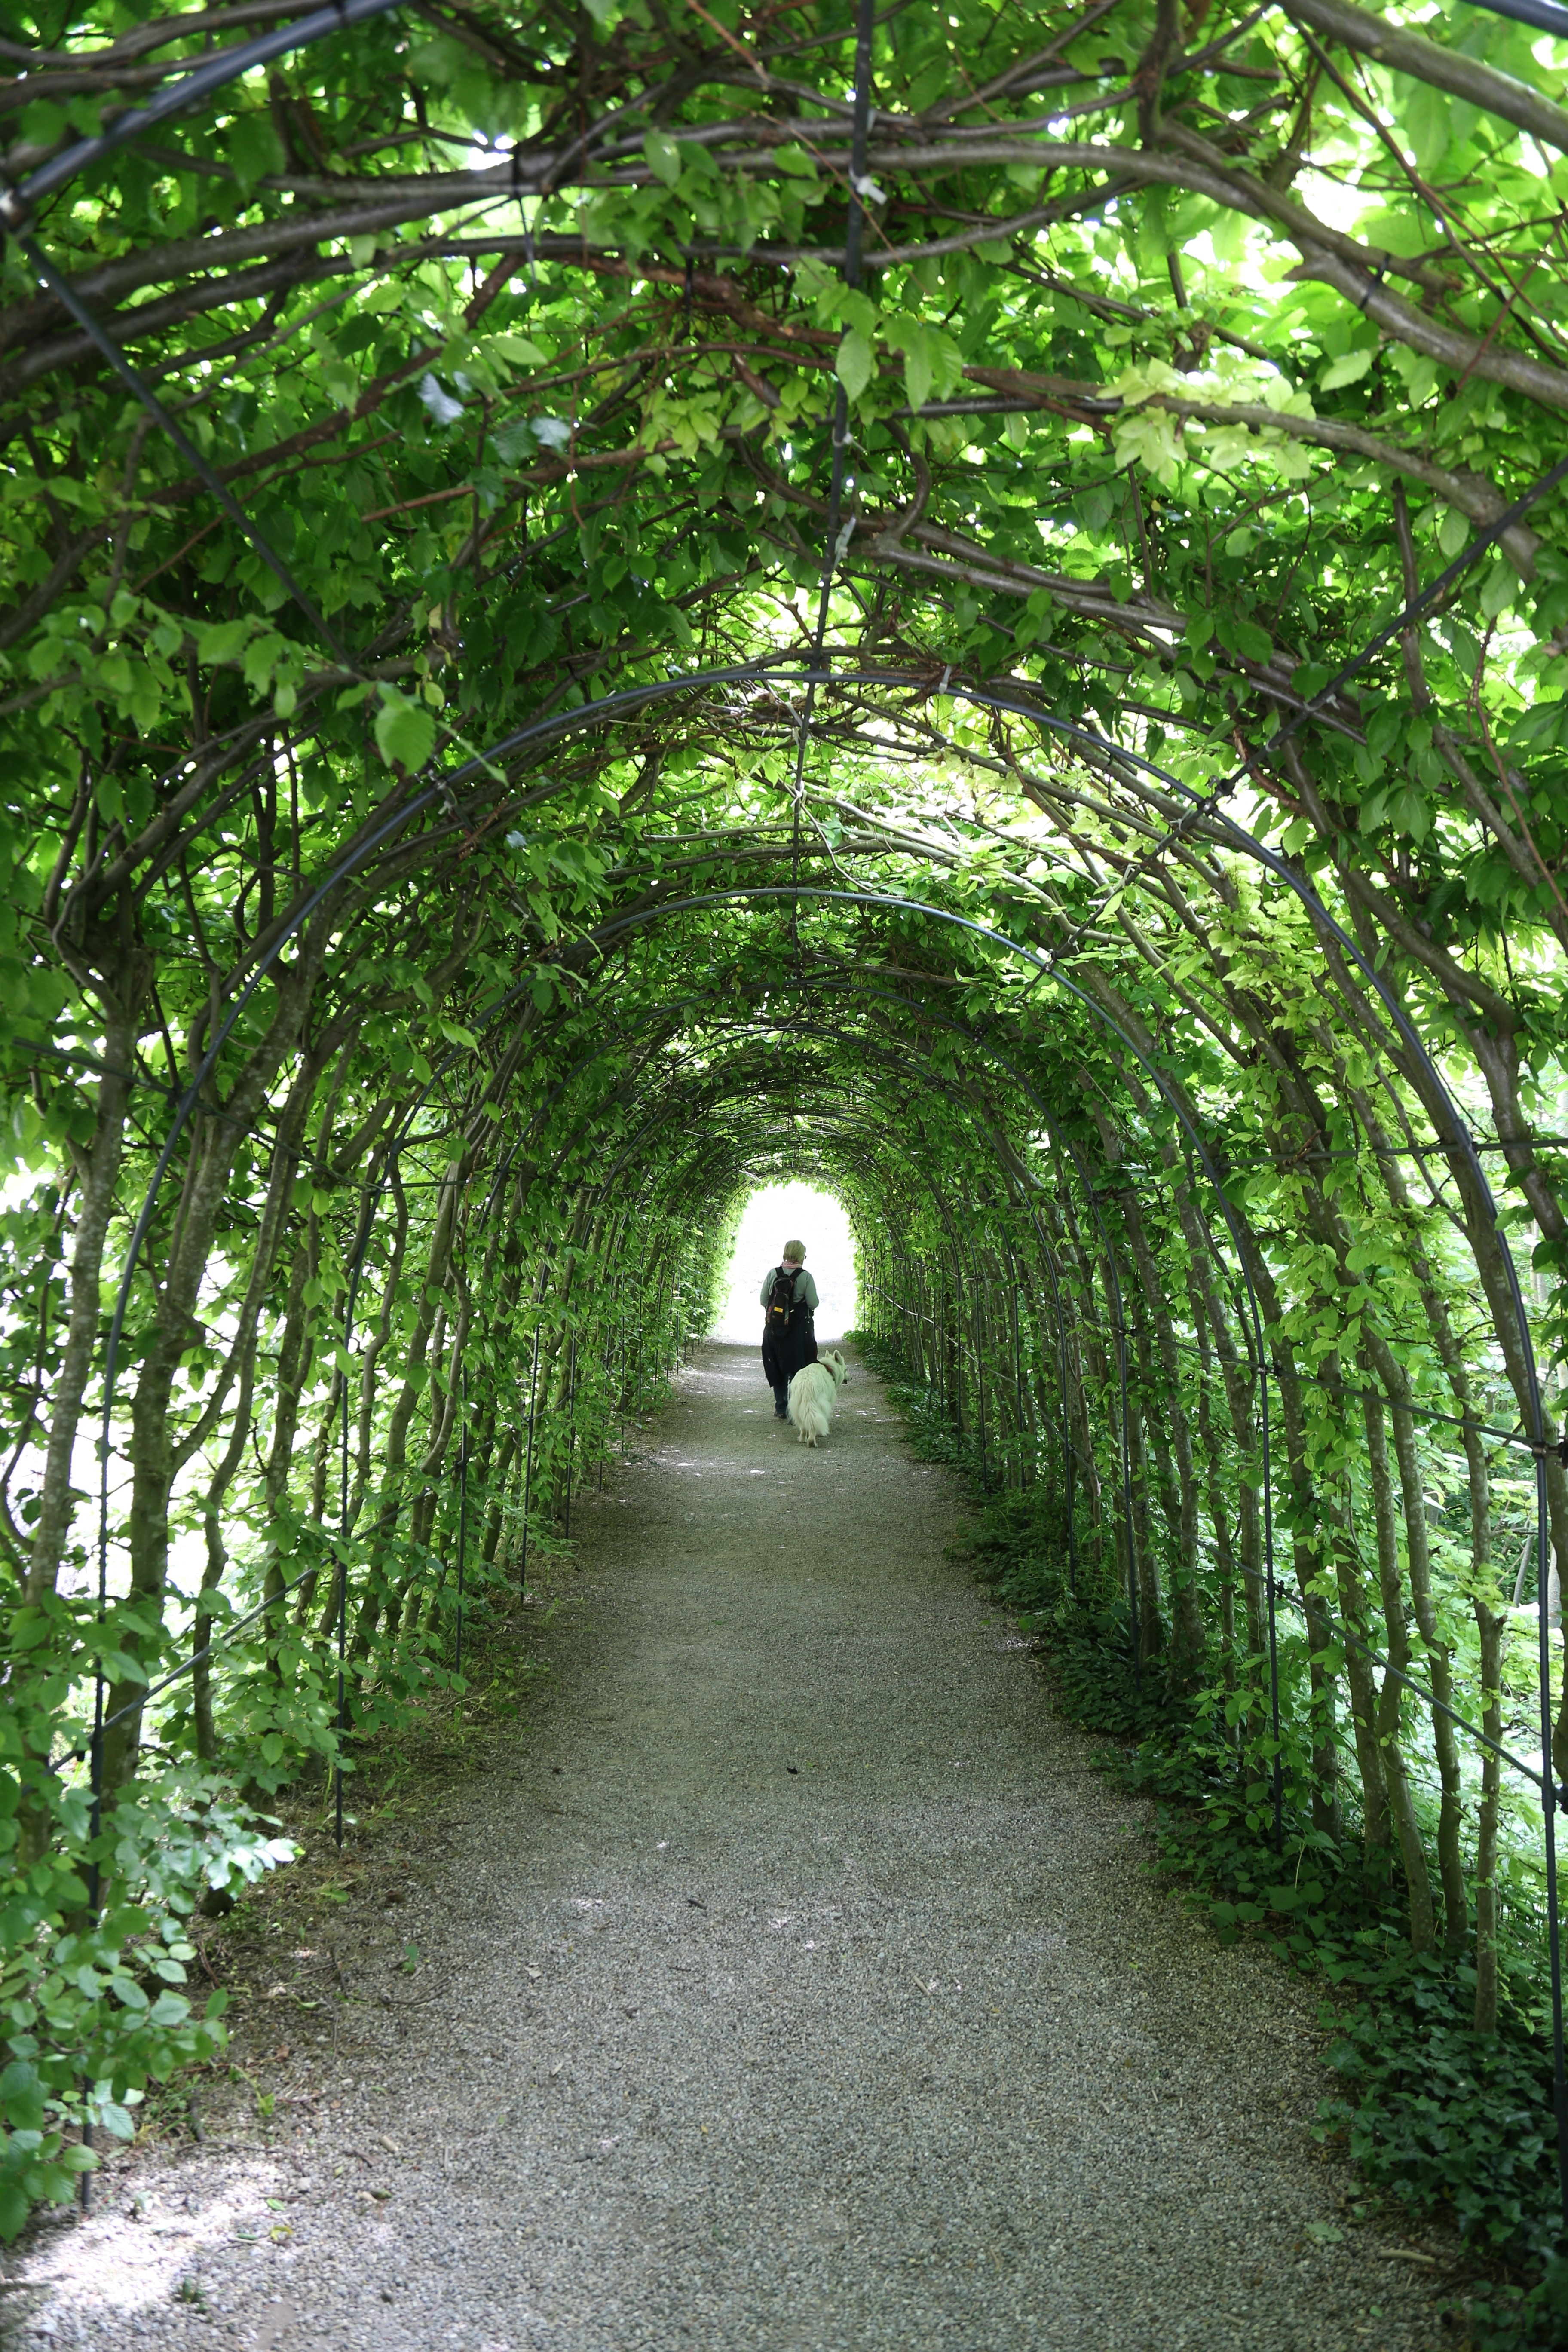
tree, forest, branch, plant, sunlight, leaf, flower, green, jungle, botany, garden, rainforest, deciduous, plantation, woodland, woody plant